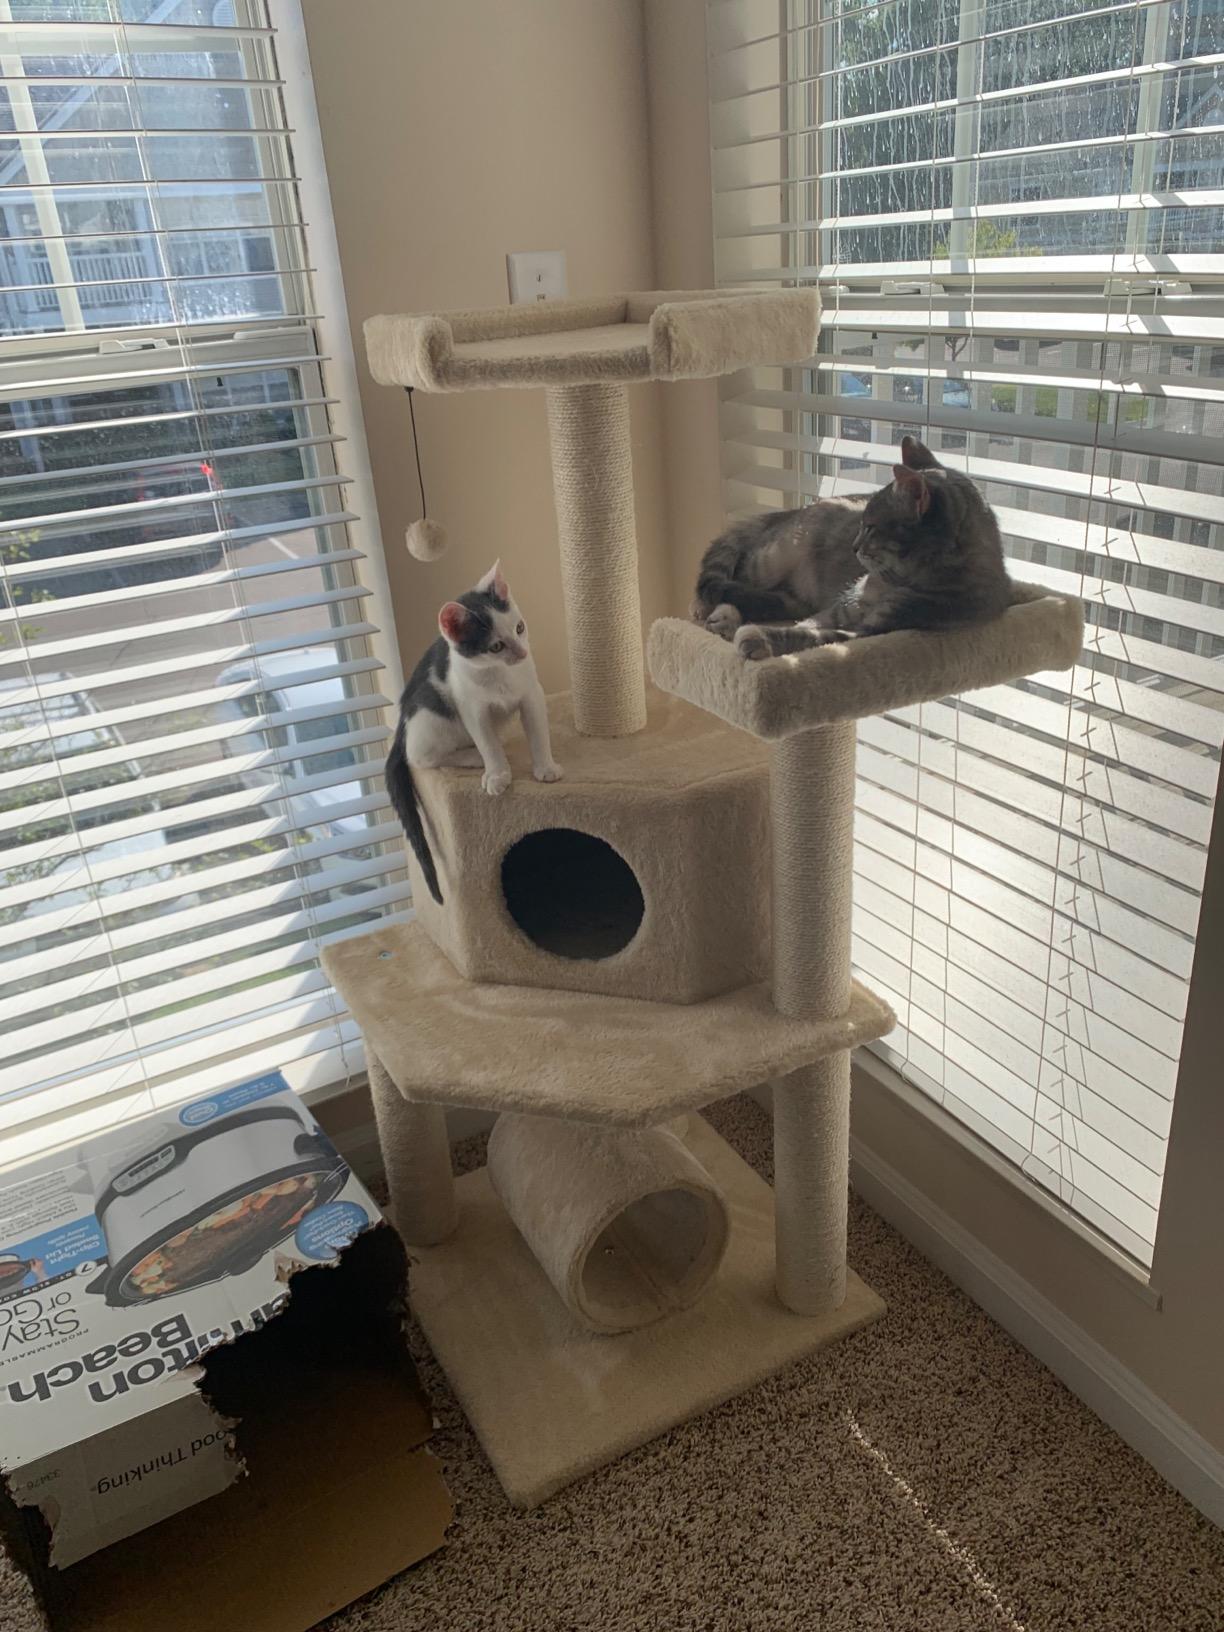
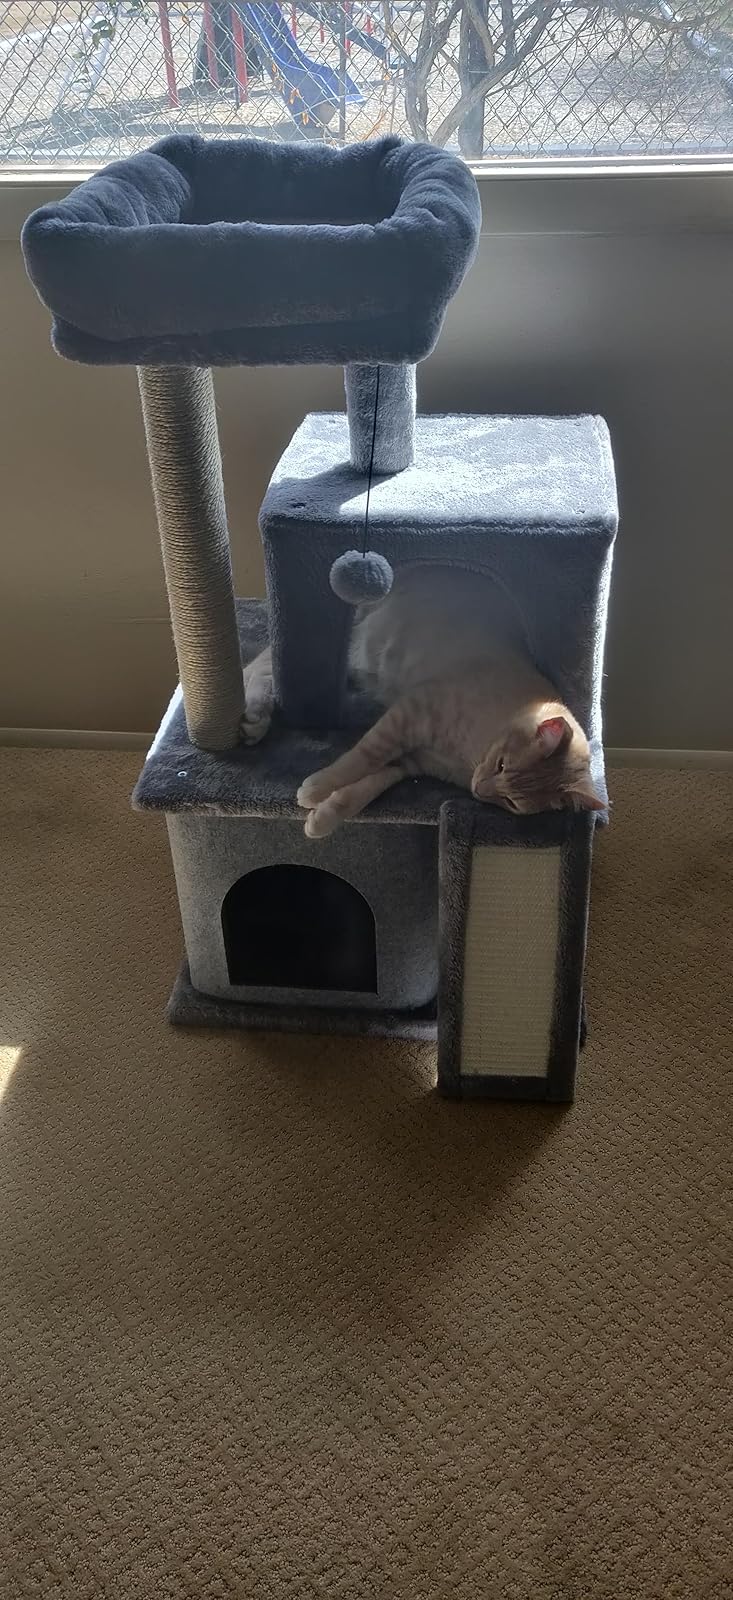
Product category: items_cat tree
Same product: no